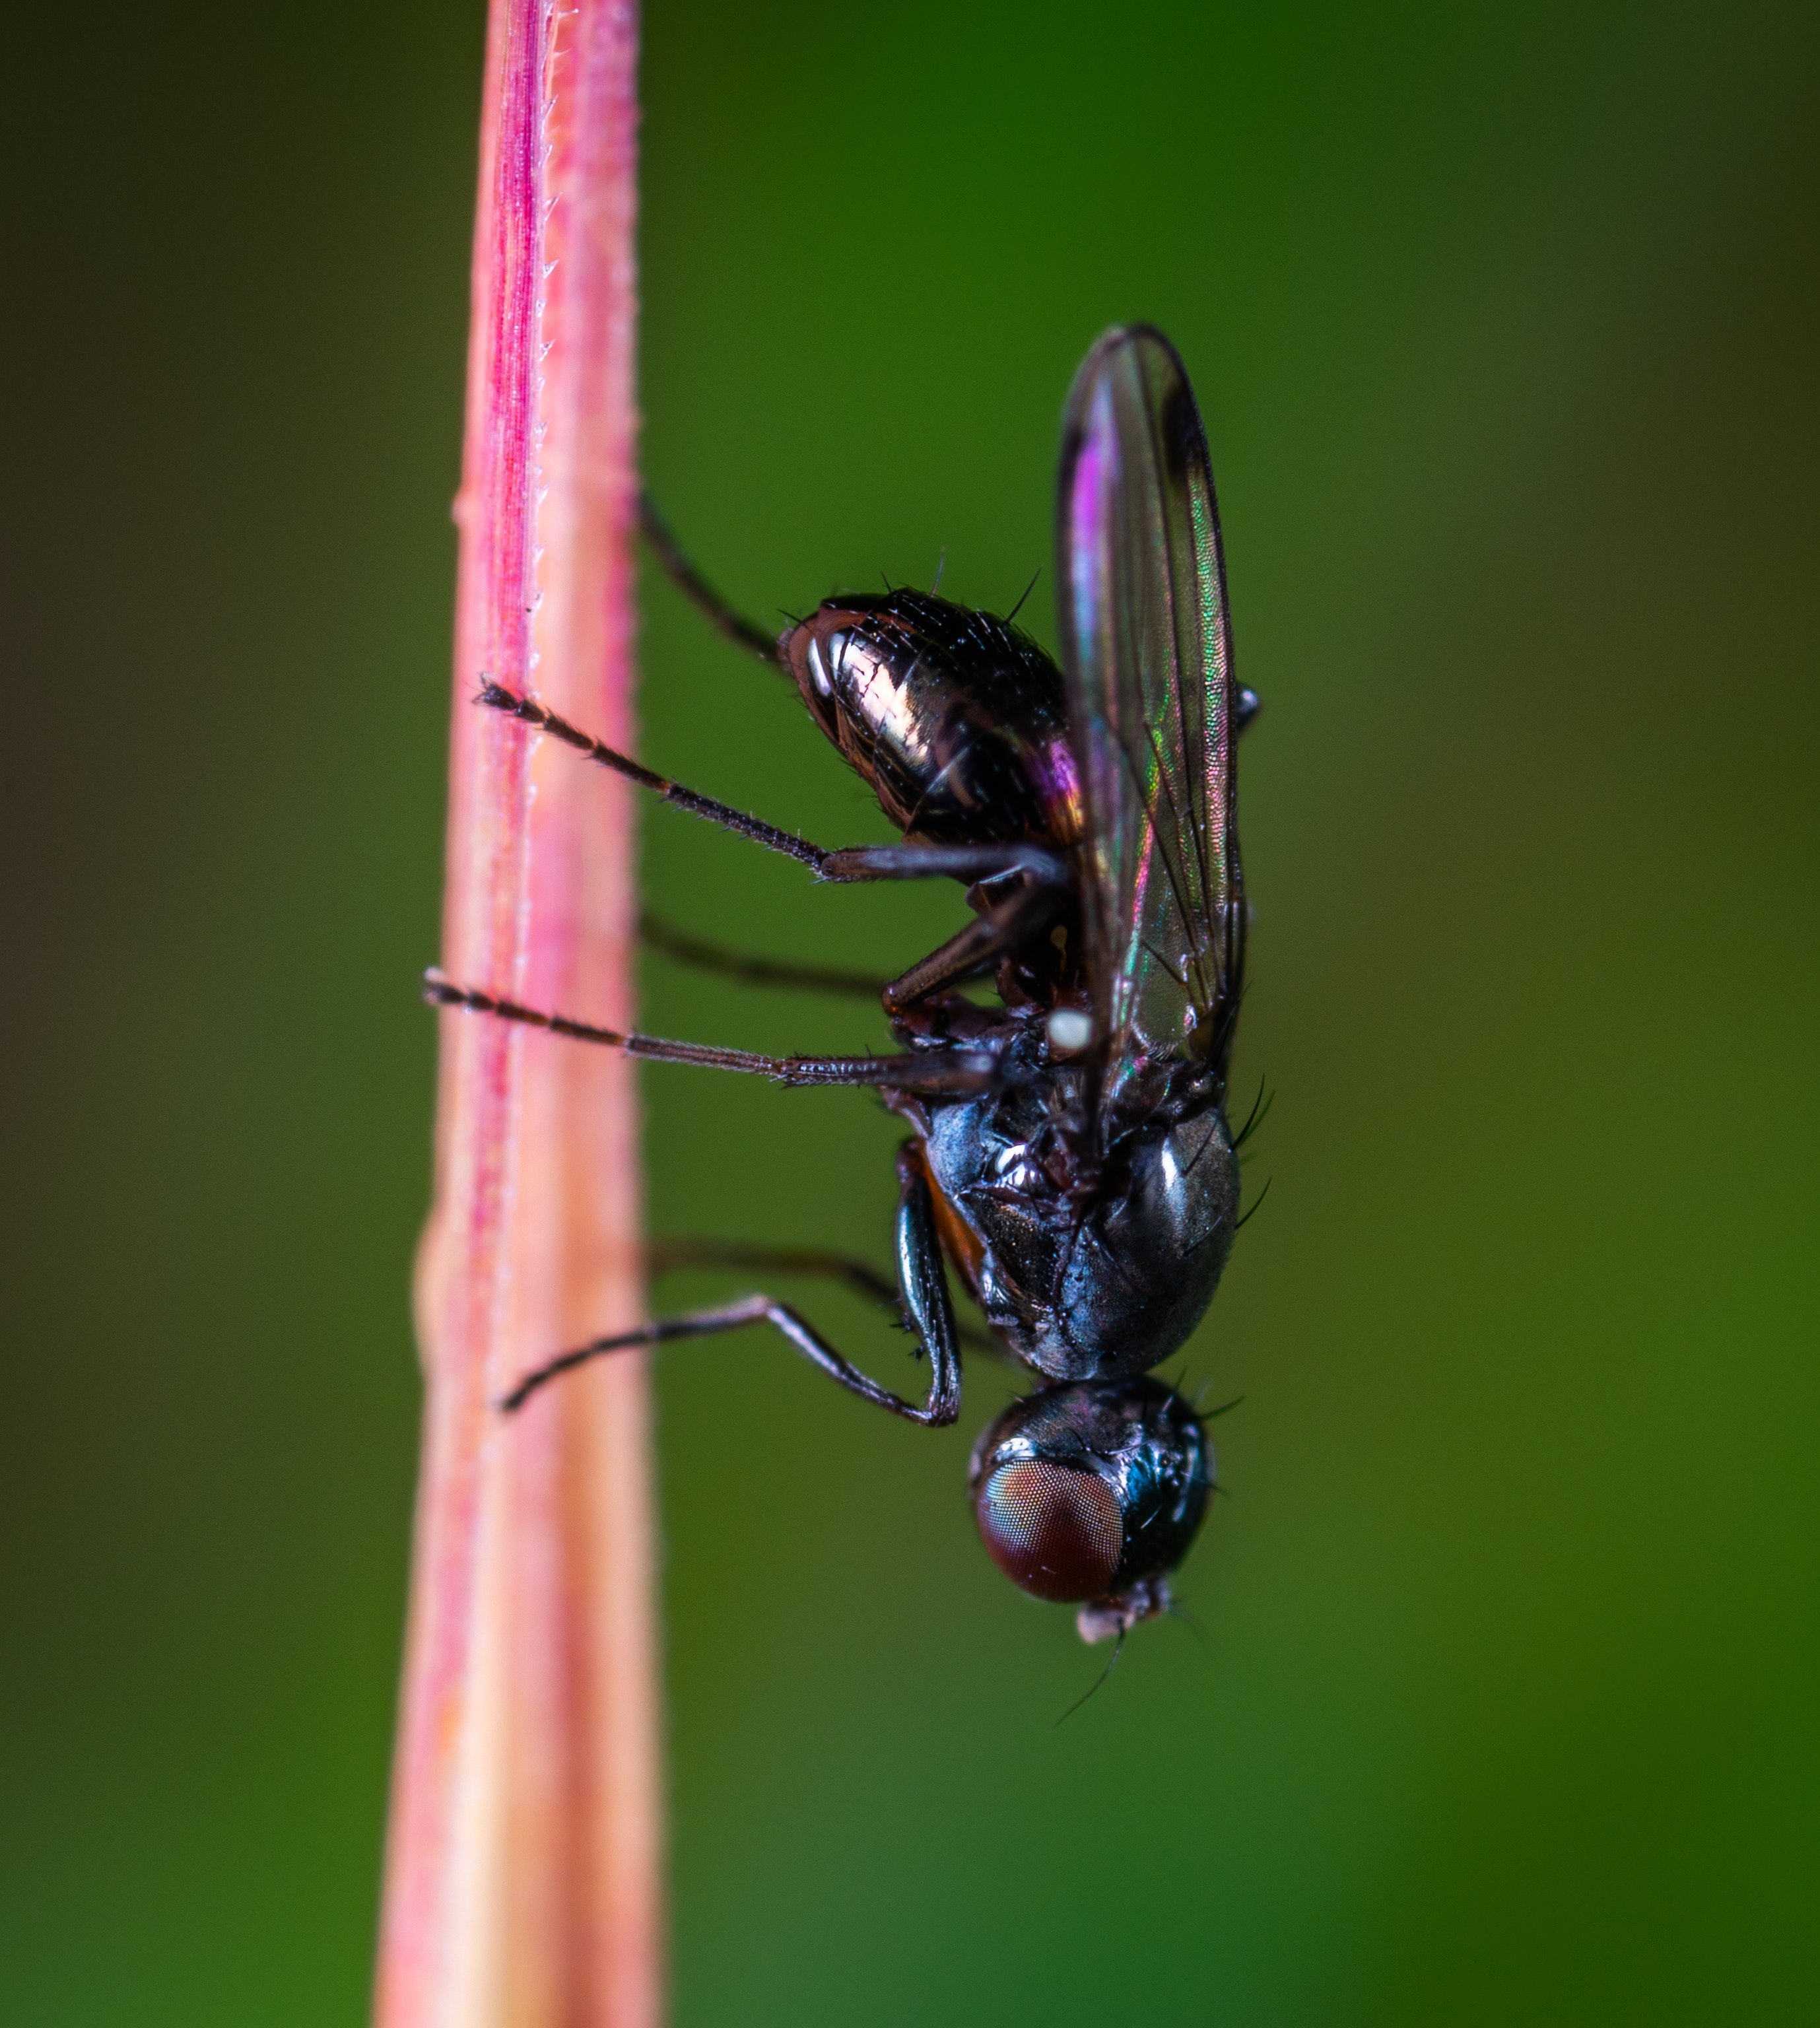
insect, pest, macro photography, invertebrate, Eumenidae, close up, membrane winged insect, tachinidae, fly, parasite, organism, photography, arthropod, hoverfly, net winged insects, plant, wildlife, ant, Carpenter ant, stable fly, plant stem, carpenter bee, blowflies